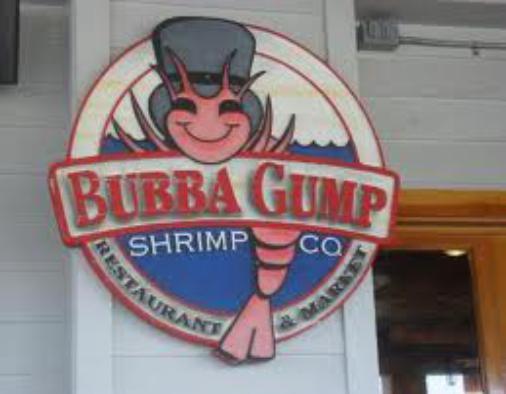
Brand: Bubba Gump Shrimp Company
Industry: Food